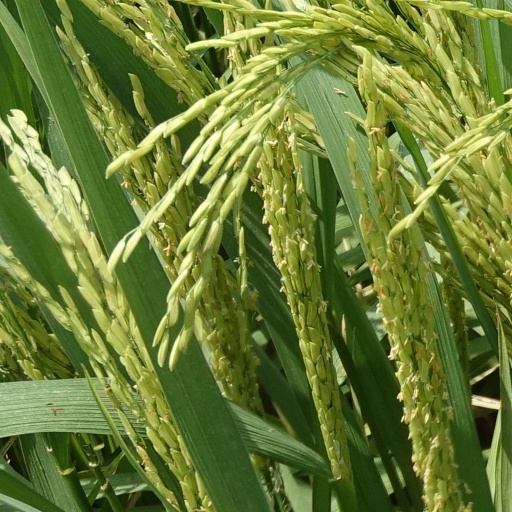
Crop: rice